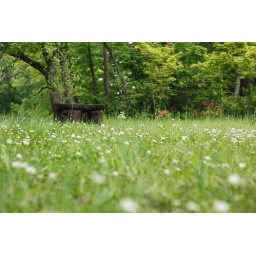
White flowers and red one over there